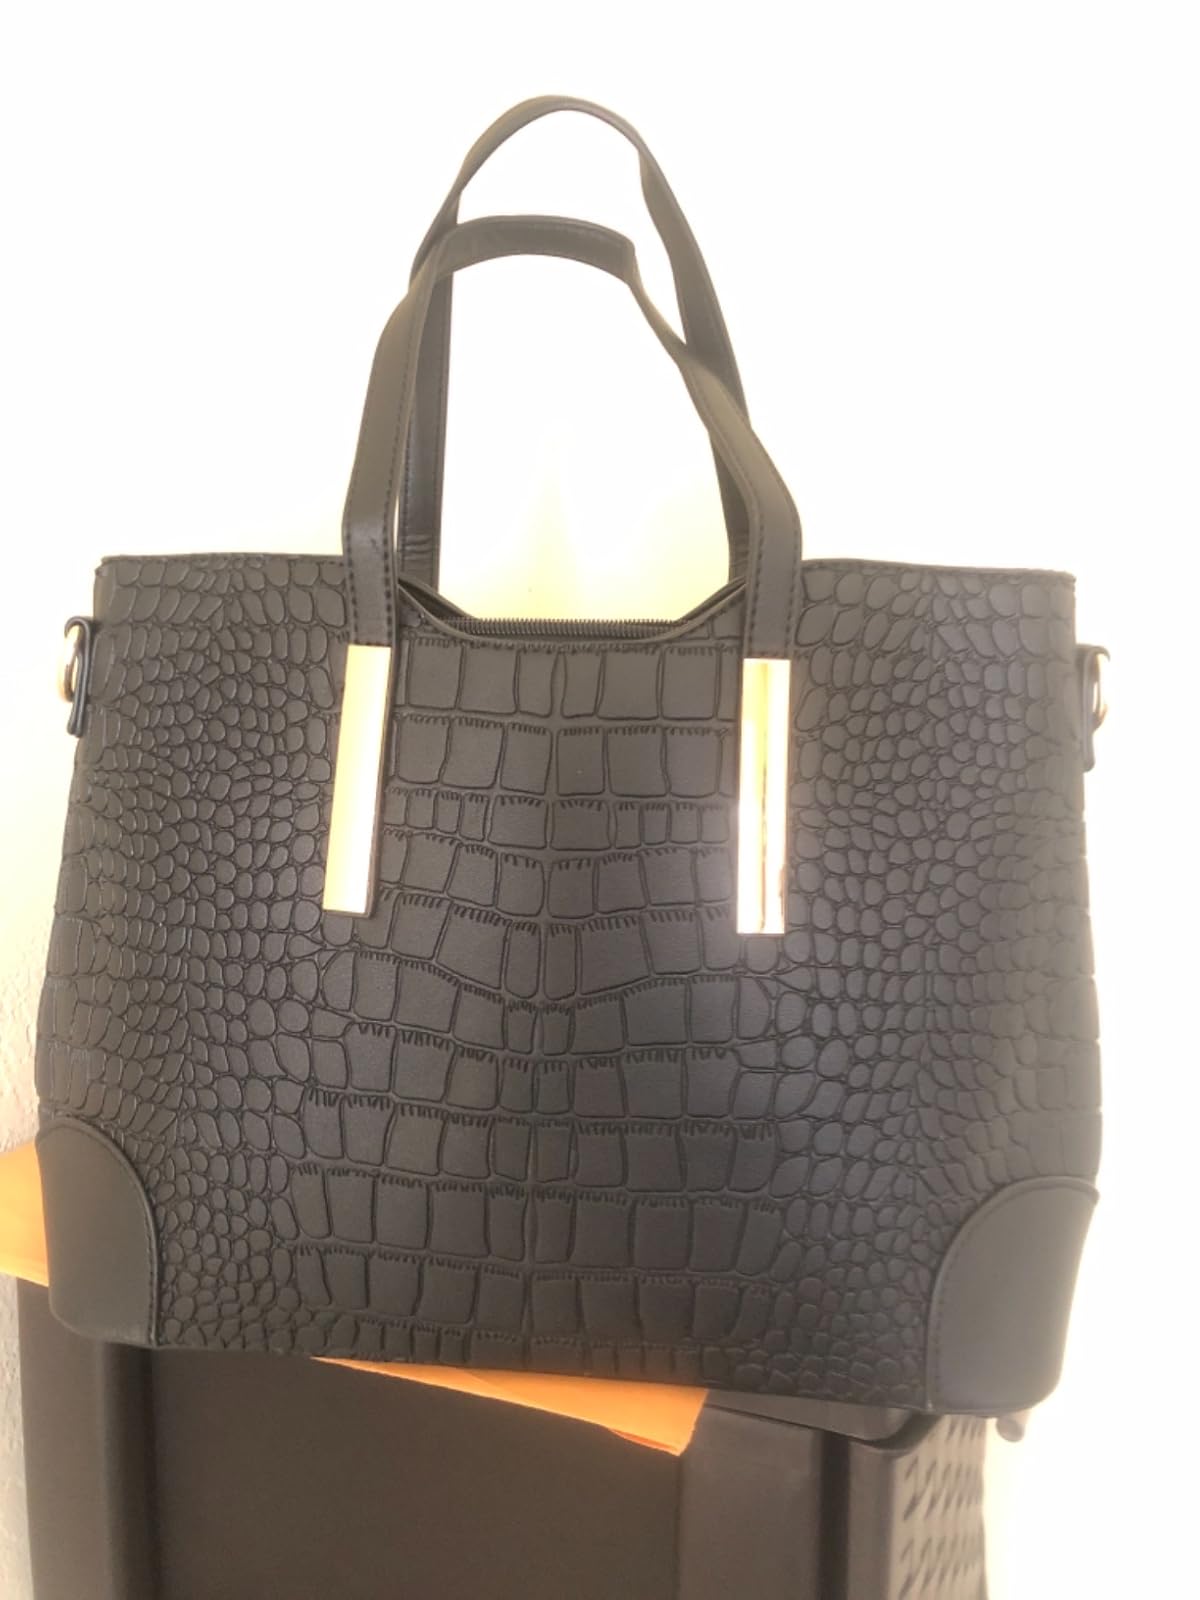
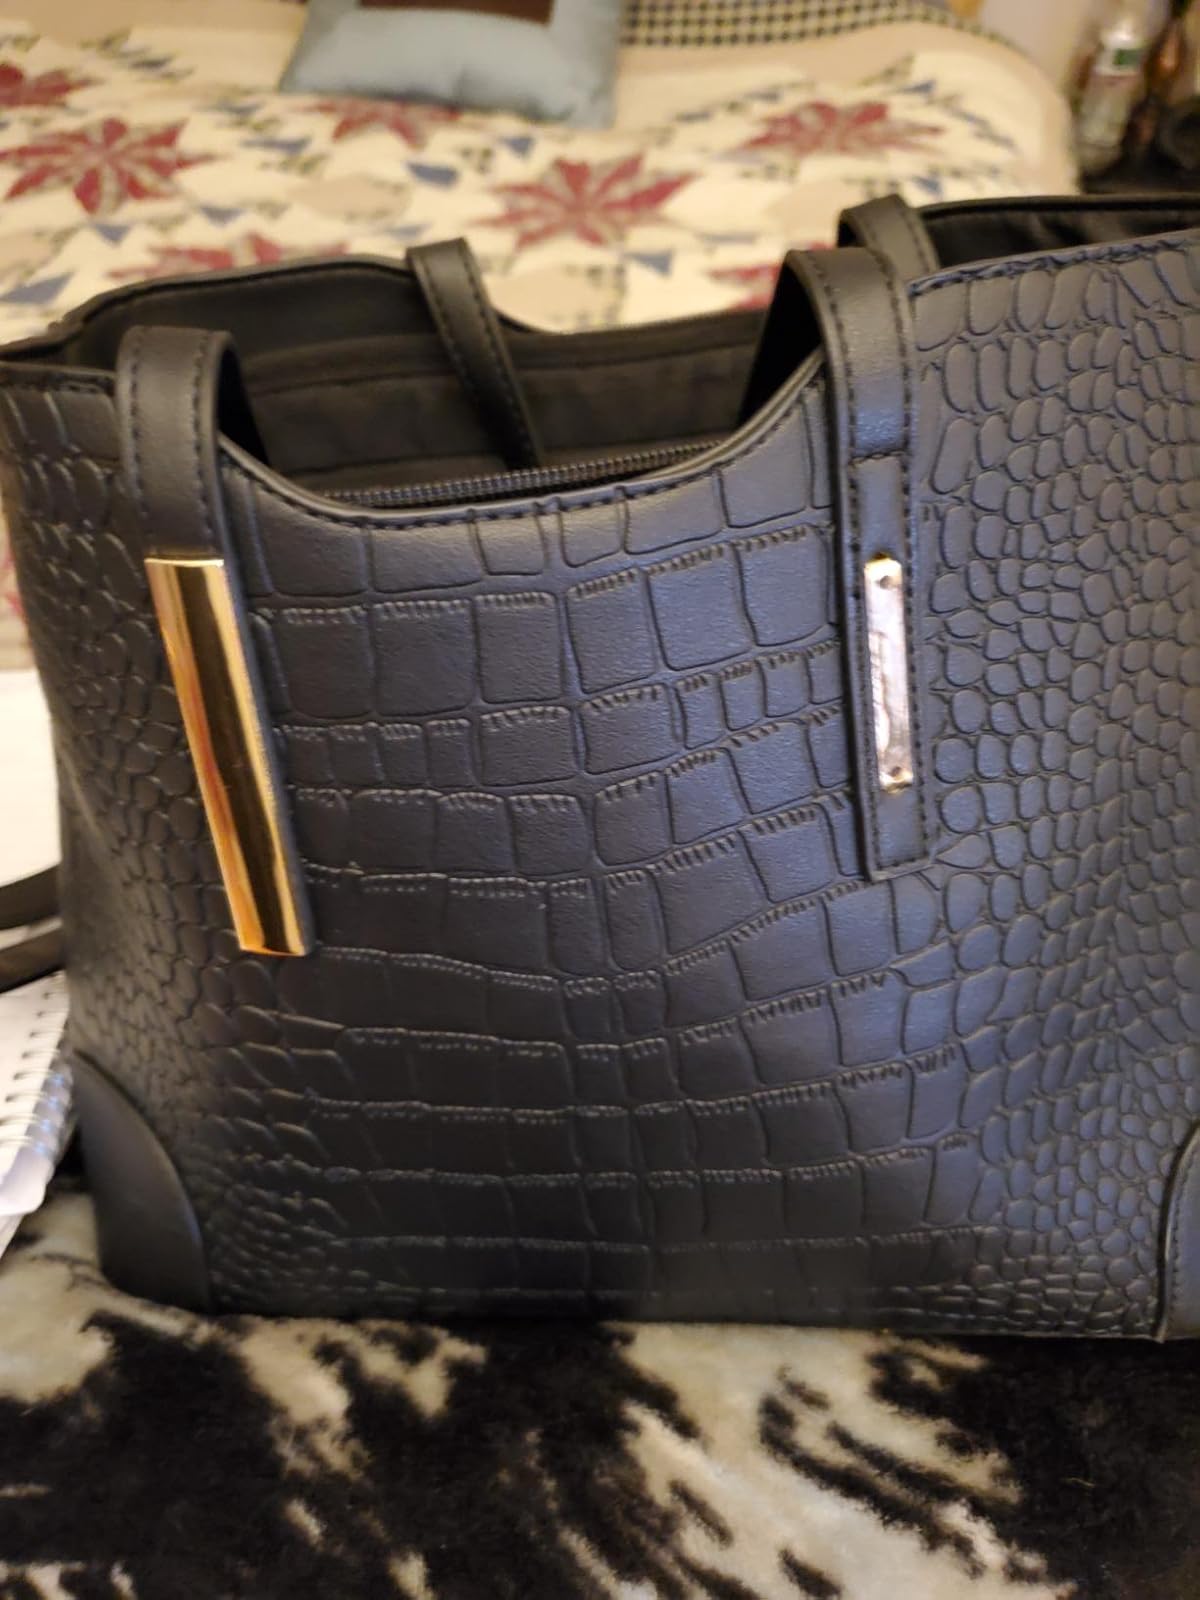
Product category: accessories_handbag
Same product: yes